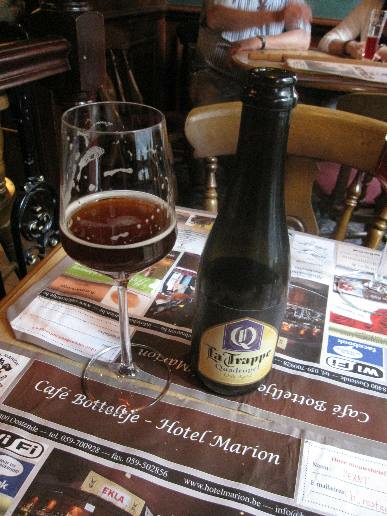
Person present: No